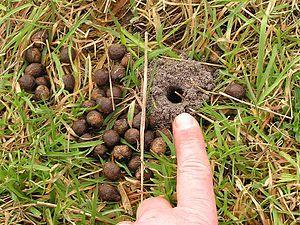
La bioturbation désigne le transfert d'éléments nutritifs ou chimiques par des êtres vivants au sein d'un compartiment d'un écosystème ou entre différents compartiments. C'est aussi le mélange actif des couches de sol ou d'eau par les espèces vivantes, animales principalement. La macro-bioturbation est due à l'action de la macrofaune et macroflore, la micro-bioturbation à celle des micro-organismes.
Typhaeus est un genre d'insectes coléoptères coprophages de la famille des géotrupidés.